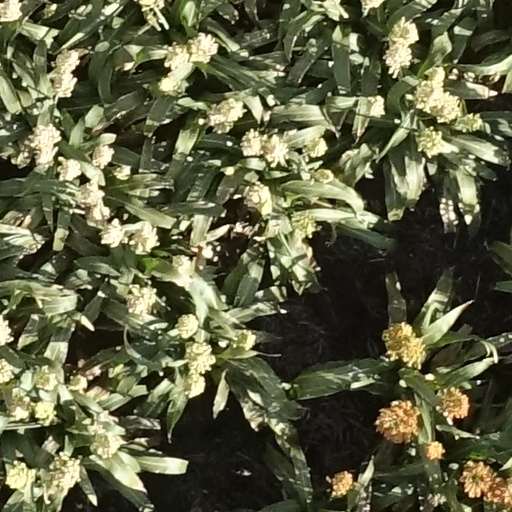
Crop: sorghum